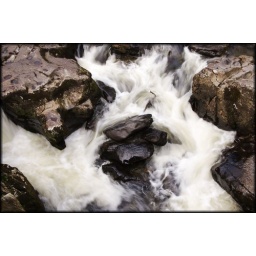
Water rushing around rocks in the river Llugwy.... taken from the Pont y Pair or &amp;quot;Bridge of the Cauldron&amp;quot;.